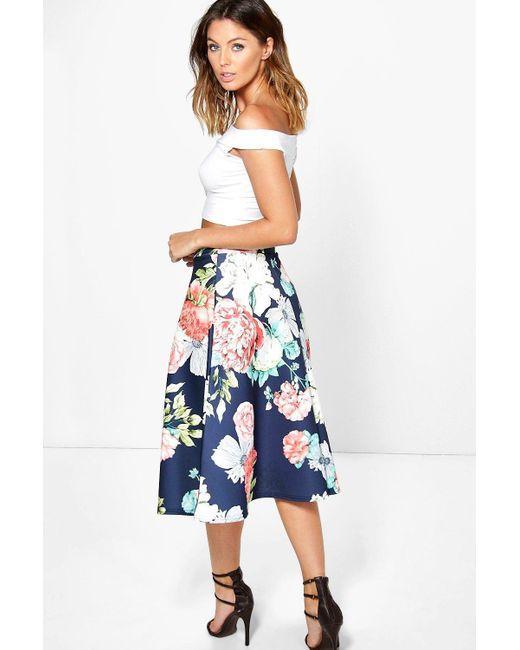
mehrfarbiger Damen Flay Rock lässig